Dimitrios Kasdaglis

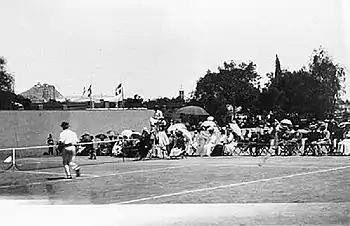
The men's singles final in 1896, which Kasdaglis lost to Boland

Kasdaglis was born in Kersal Hill, England, was domiciled in Egypt but according to the official bulletin he participated as a member of the Greek team. He made it to the finals in both the singles and doubles events. In the singles, he defeated Defert of France in the first round, Konstantinos Akratopoulos of Greece in the second, and Momcsilló Tapavicza of Hungary in the semifinals before facing John Pius Boland of Great Britain and Ireland in the final. Boland proved the better player, and Kasdaglis finished second. The medal is credited to Kasdaglis as a Greek by the International Olympic Committee.